Places of interest in Pandacan

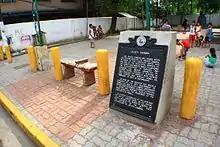
Padre Zamora marker along San Luis street

depicts the abuse of Spanish government. Zamora began his early education in Pandacan, Manila and later graduated with the degree of Bachelor of Canon and Civil Laws. He then continued his training for priesthood in the Seminary of Manila. Because of his role on advocating the rights of the Filipino priests, a monument is erected in his honor at a place known as Plaza Zamora along San Luis Street where his house had once stood.